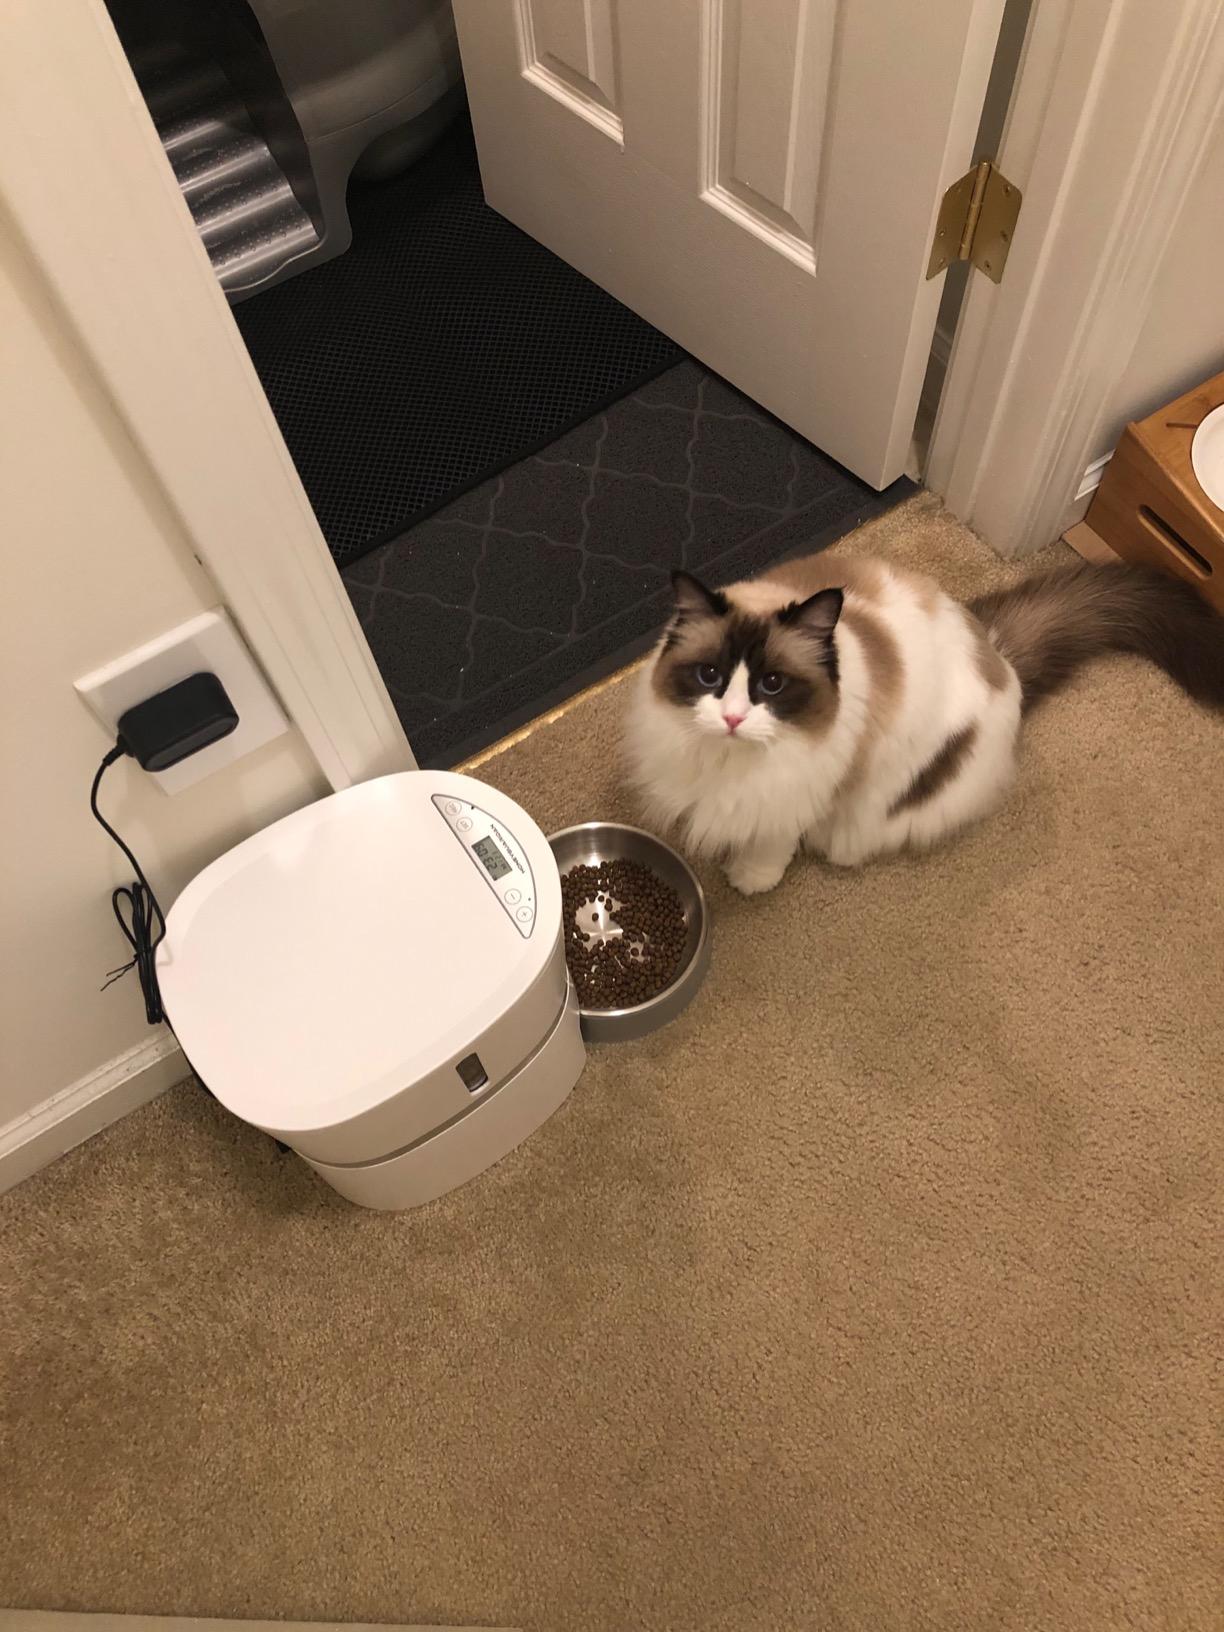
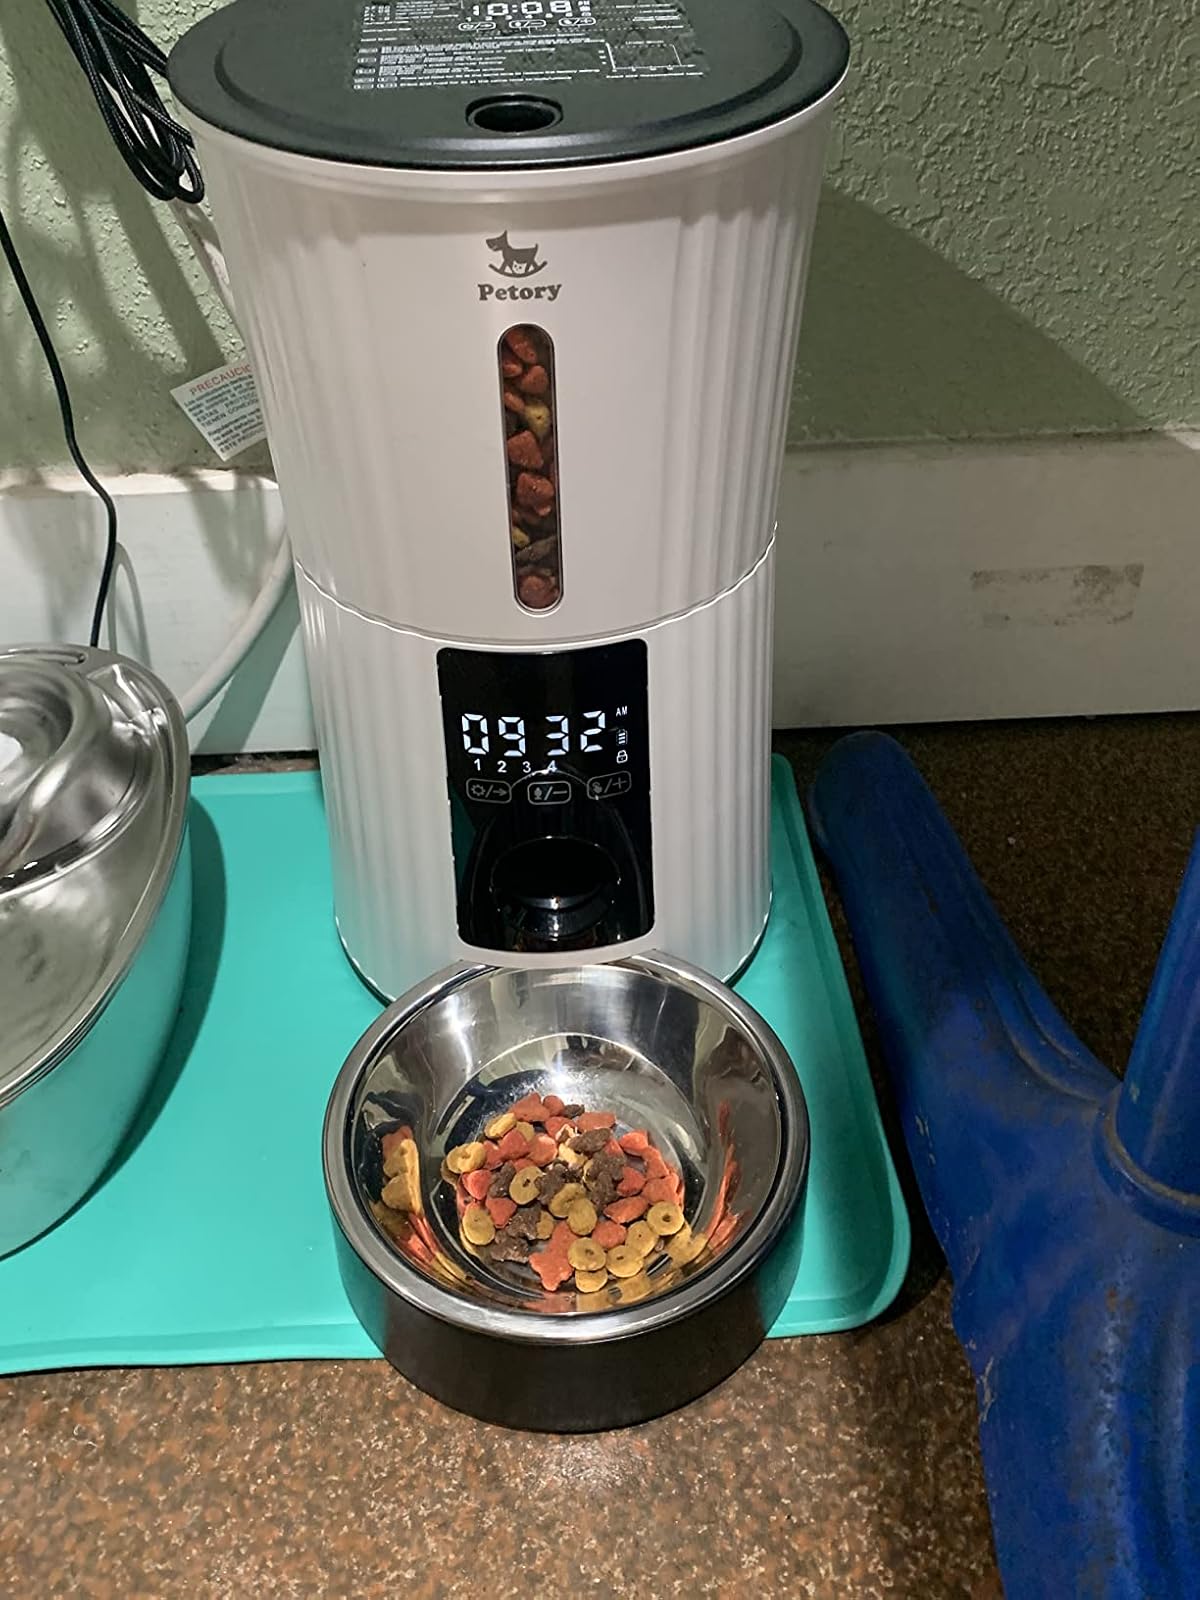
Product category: items_feeder
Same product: no